San Giovanni della Pigna, Rome

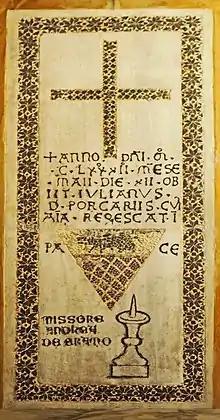
Tombstone of Giuliano Porcari, 1282

Initially a church dedicated to "Saints Eleuterio and Ginnasi Martyrs" was located here. In ruinous state, it was granted by Pope Gregory XIII to the 'Archconfraternity of the "Pietà verso il carcerati", led by the Jesuit Giovanni Talier. The lay organization made outreach to prisoners, including galley prisoners. Pope Sixtus V granted them the right to pardon one prisoner under the death sentence. In 1624, the church was refurbished under the designs of Angelo Torroni. The main altarpiece depicts "St John the Baptist" by Baldassare Croce; a "Pieta" by Luigi Garzi; and a "Martyrdom of St Eleuterio" by Giacomo Zoboli.